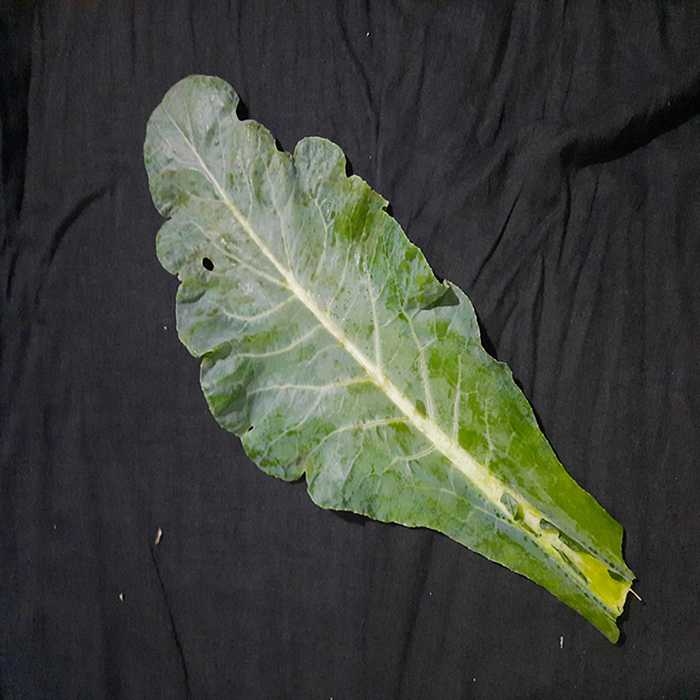
Plant: Cauliflower
Label: Fresh leaf